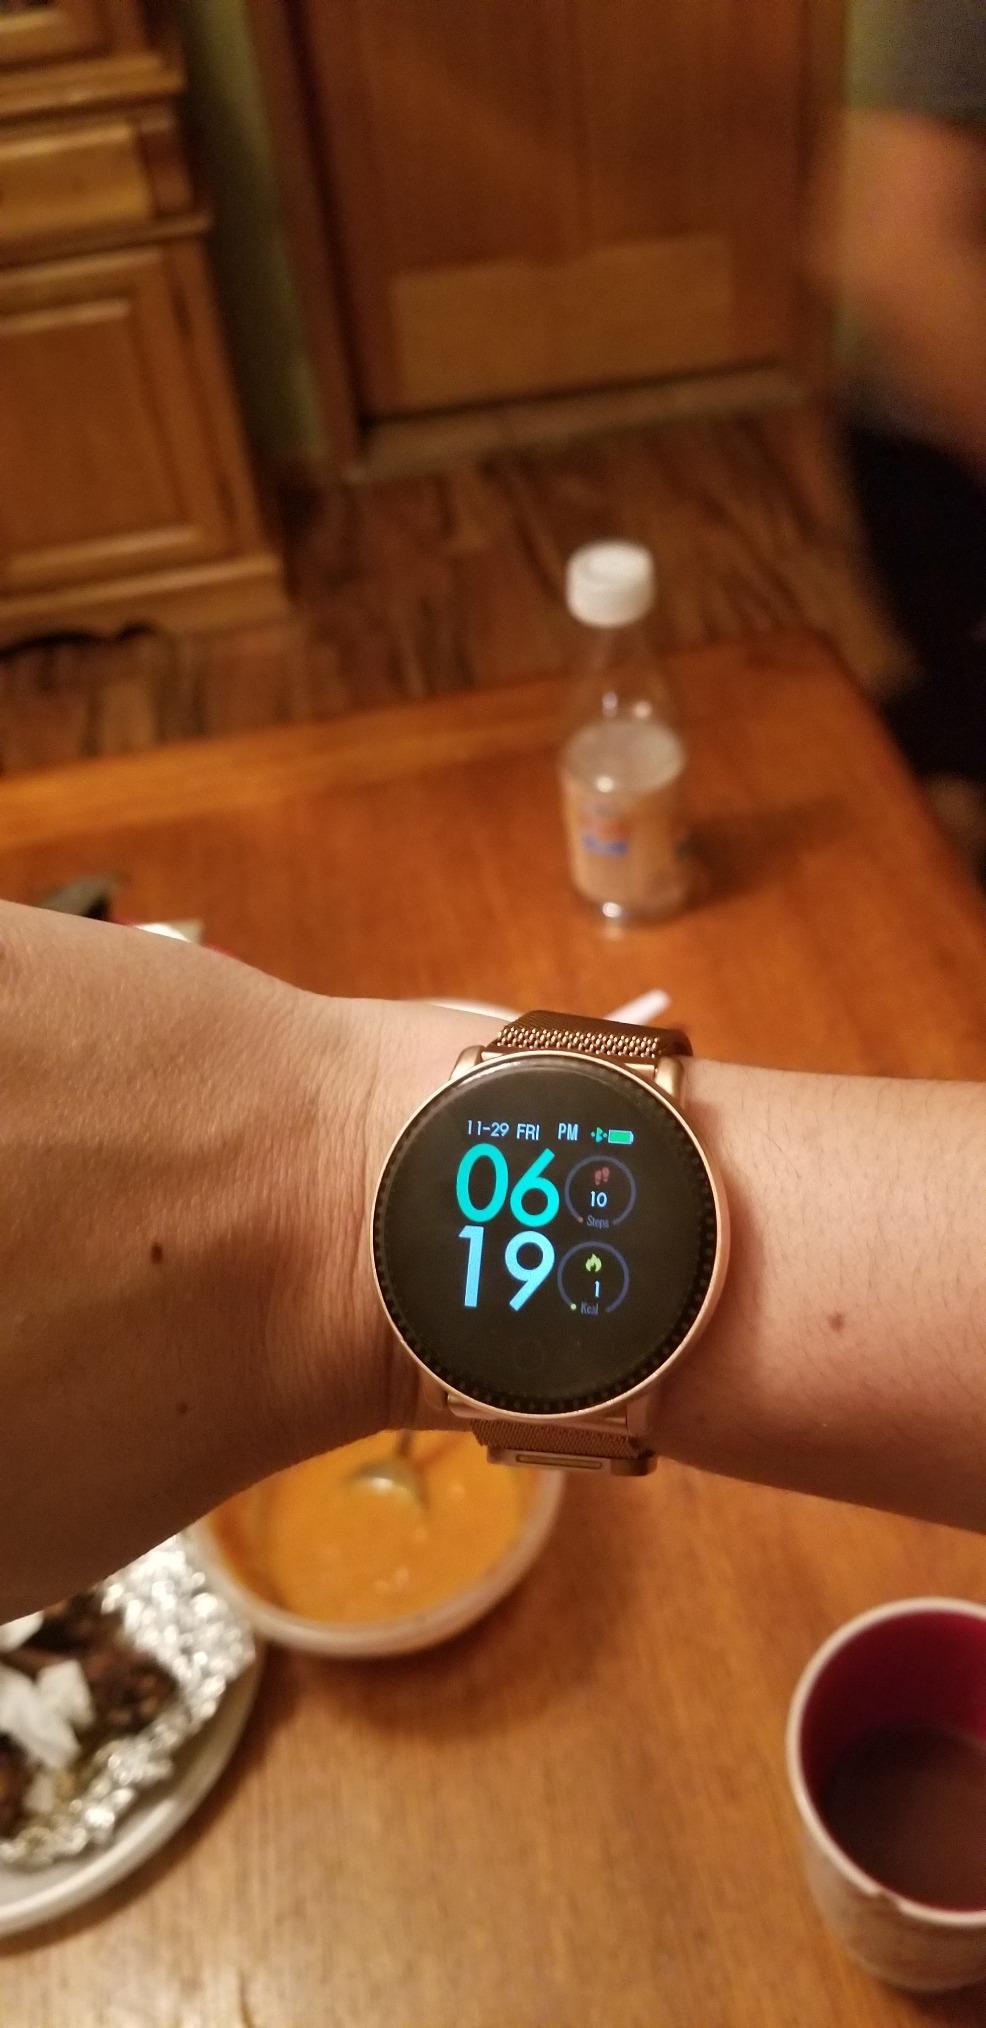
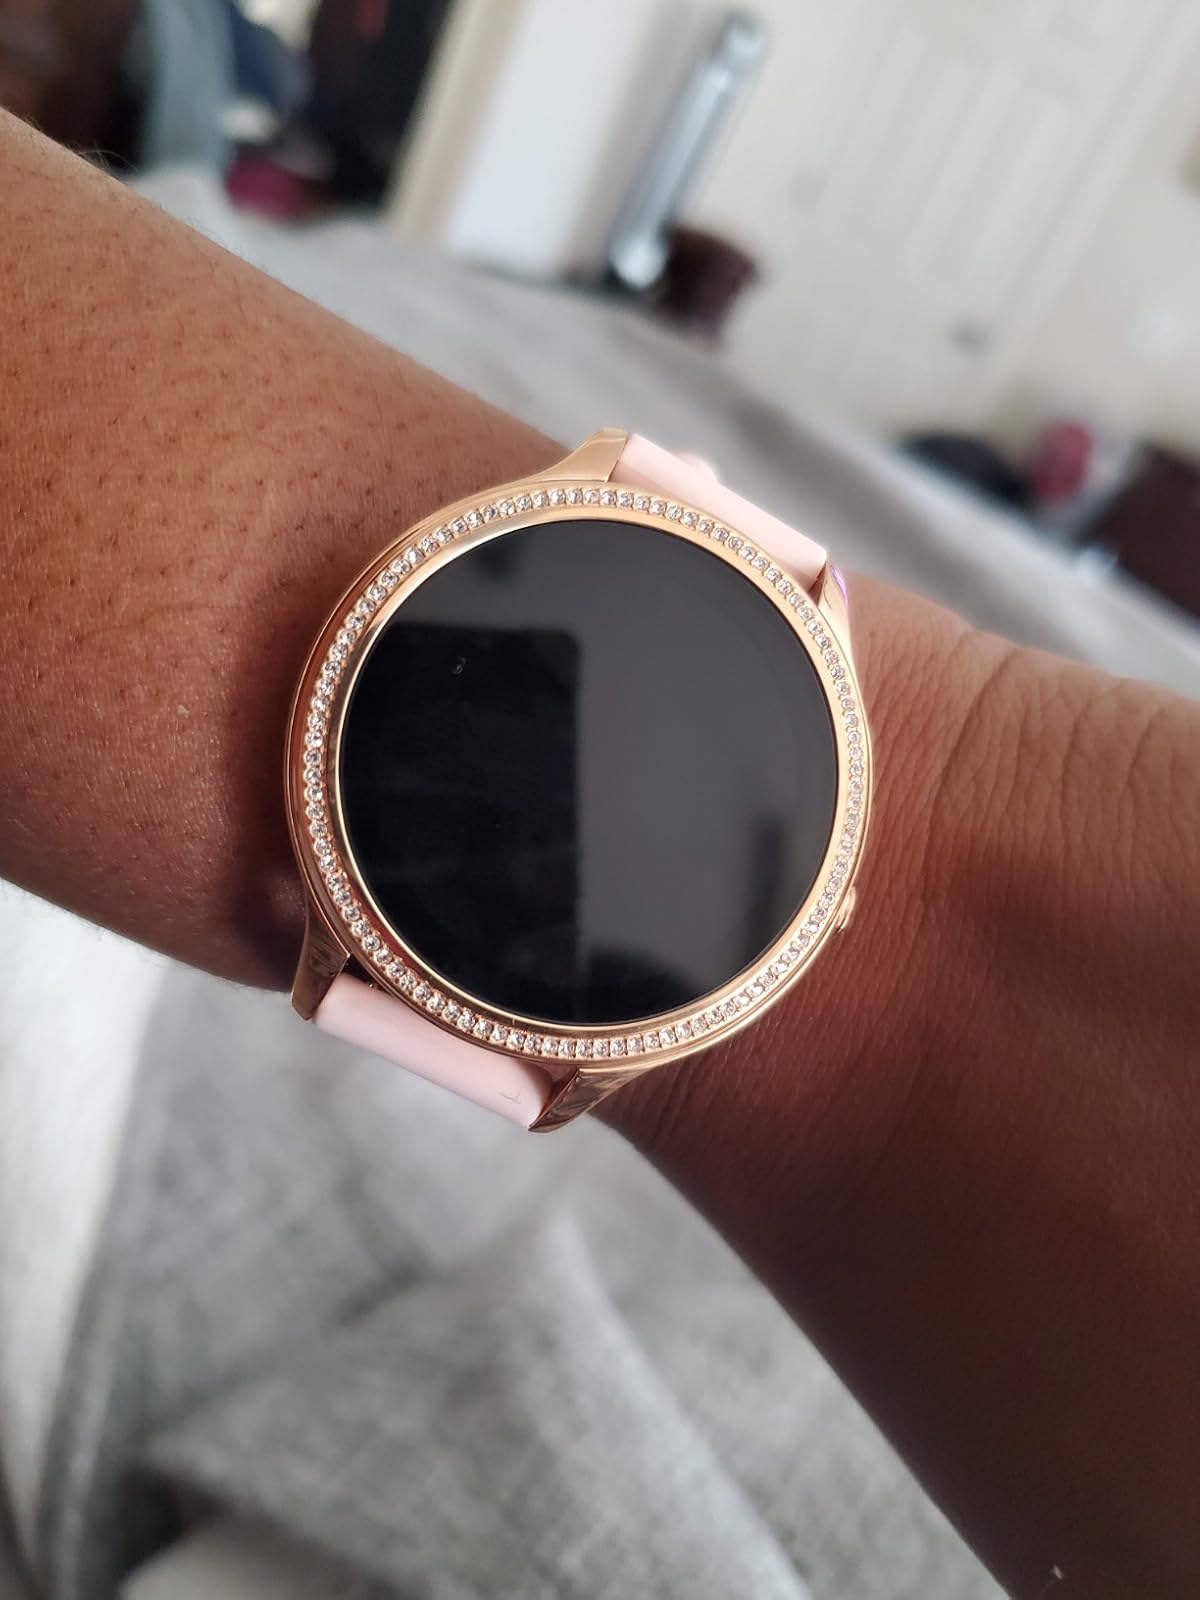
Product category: smartwatch
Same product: no